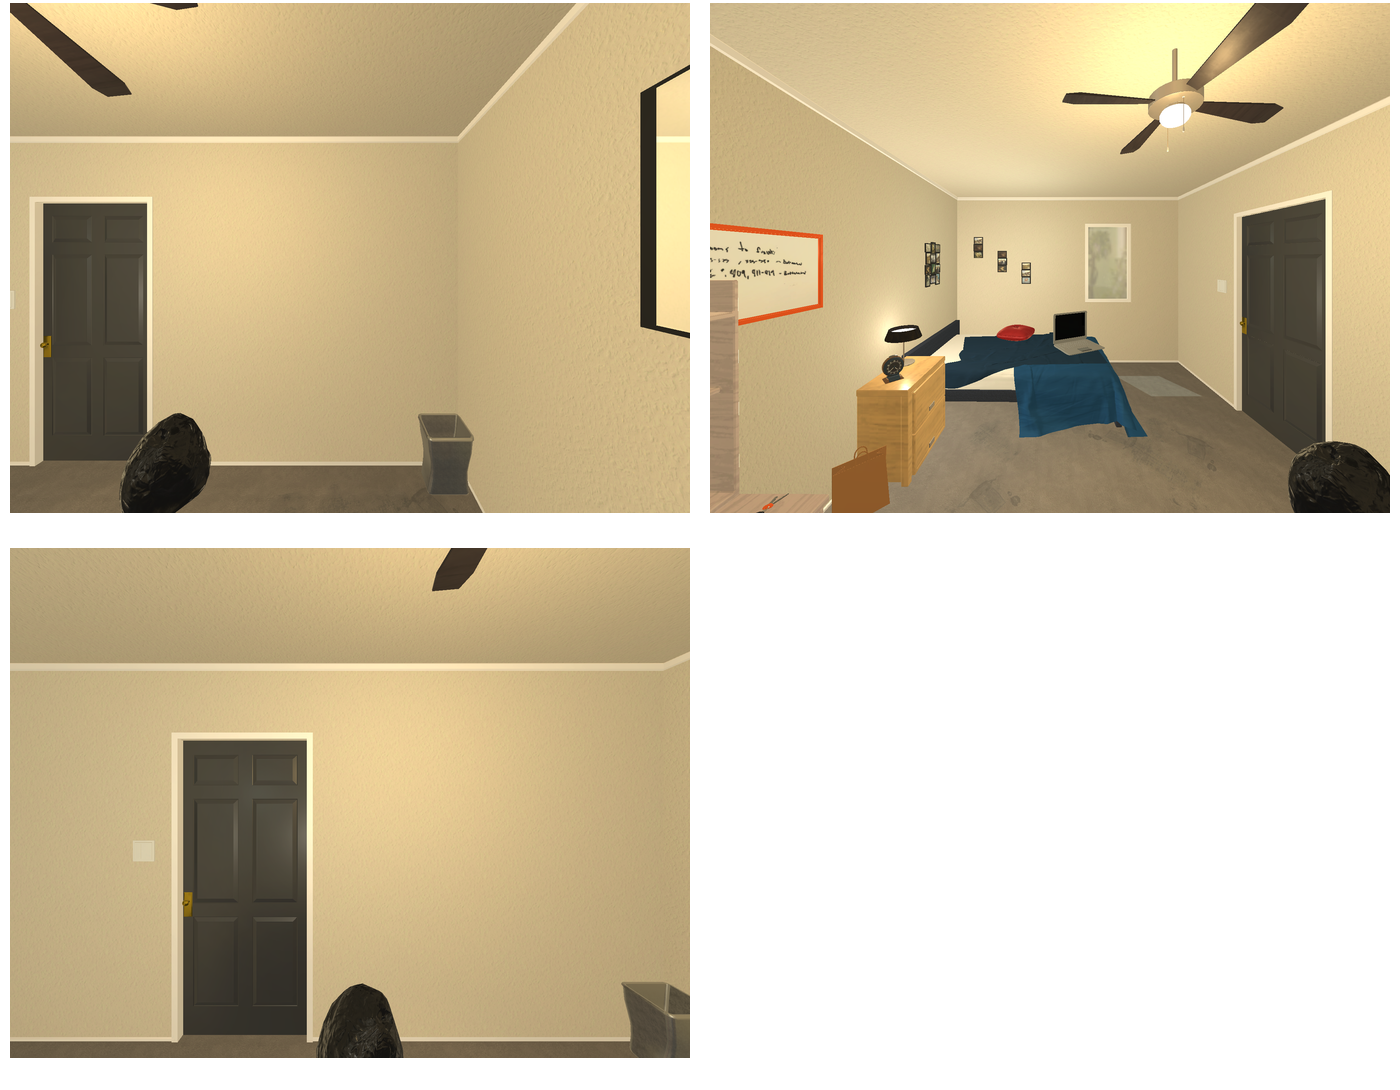Task instruction: Open the door.
Answer: {"task_instruction": "Open the door.", "nodes": ["door", "handle"], "edges": [{"functional_relationship": "openorclose", "object1": "handle", "object2": "door", "spatial_relations": ["left_of", "in_front_of", "lower_than"], "is_touching": true}], "action_type": "pull", "function_type": "open_close_control"}